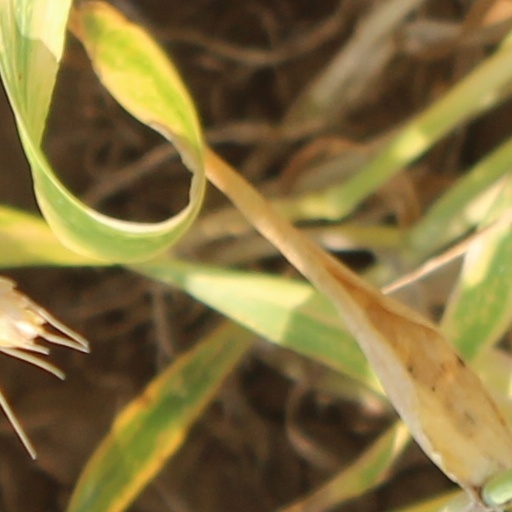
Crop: wheat